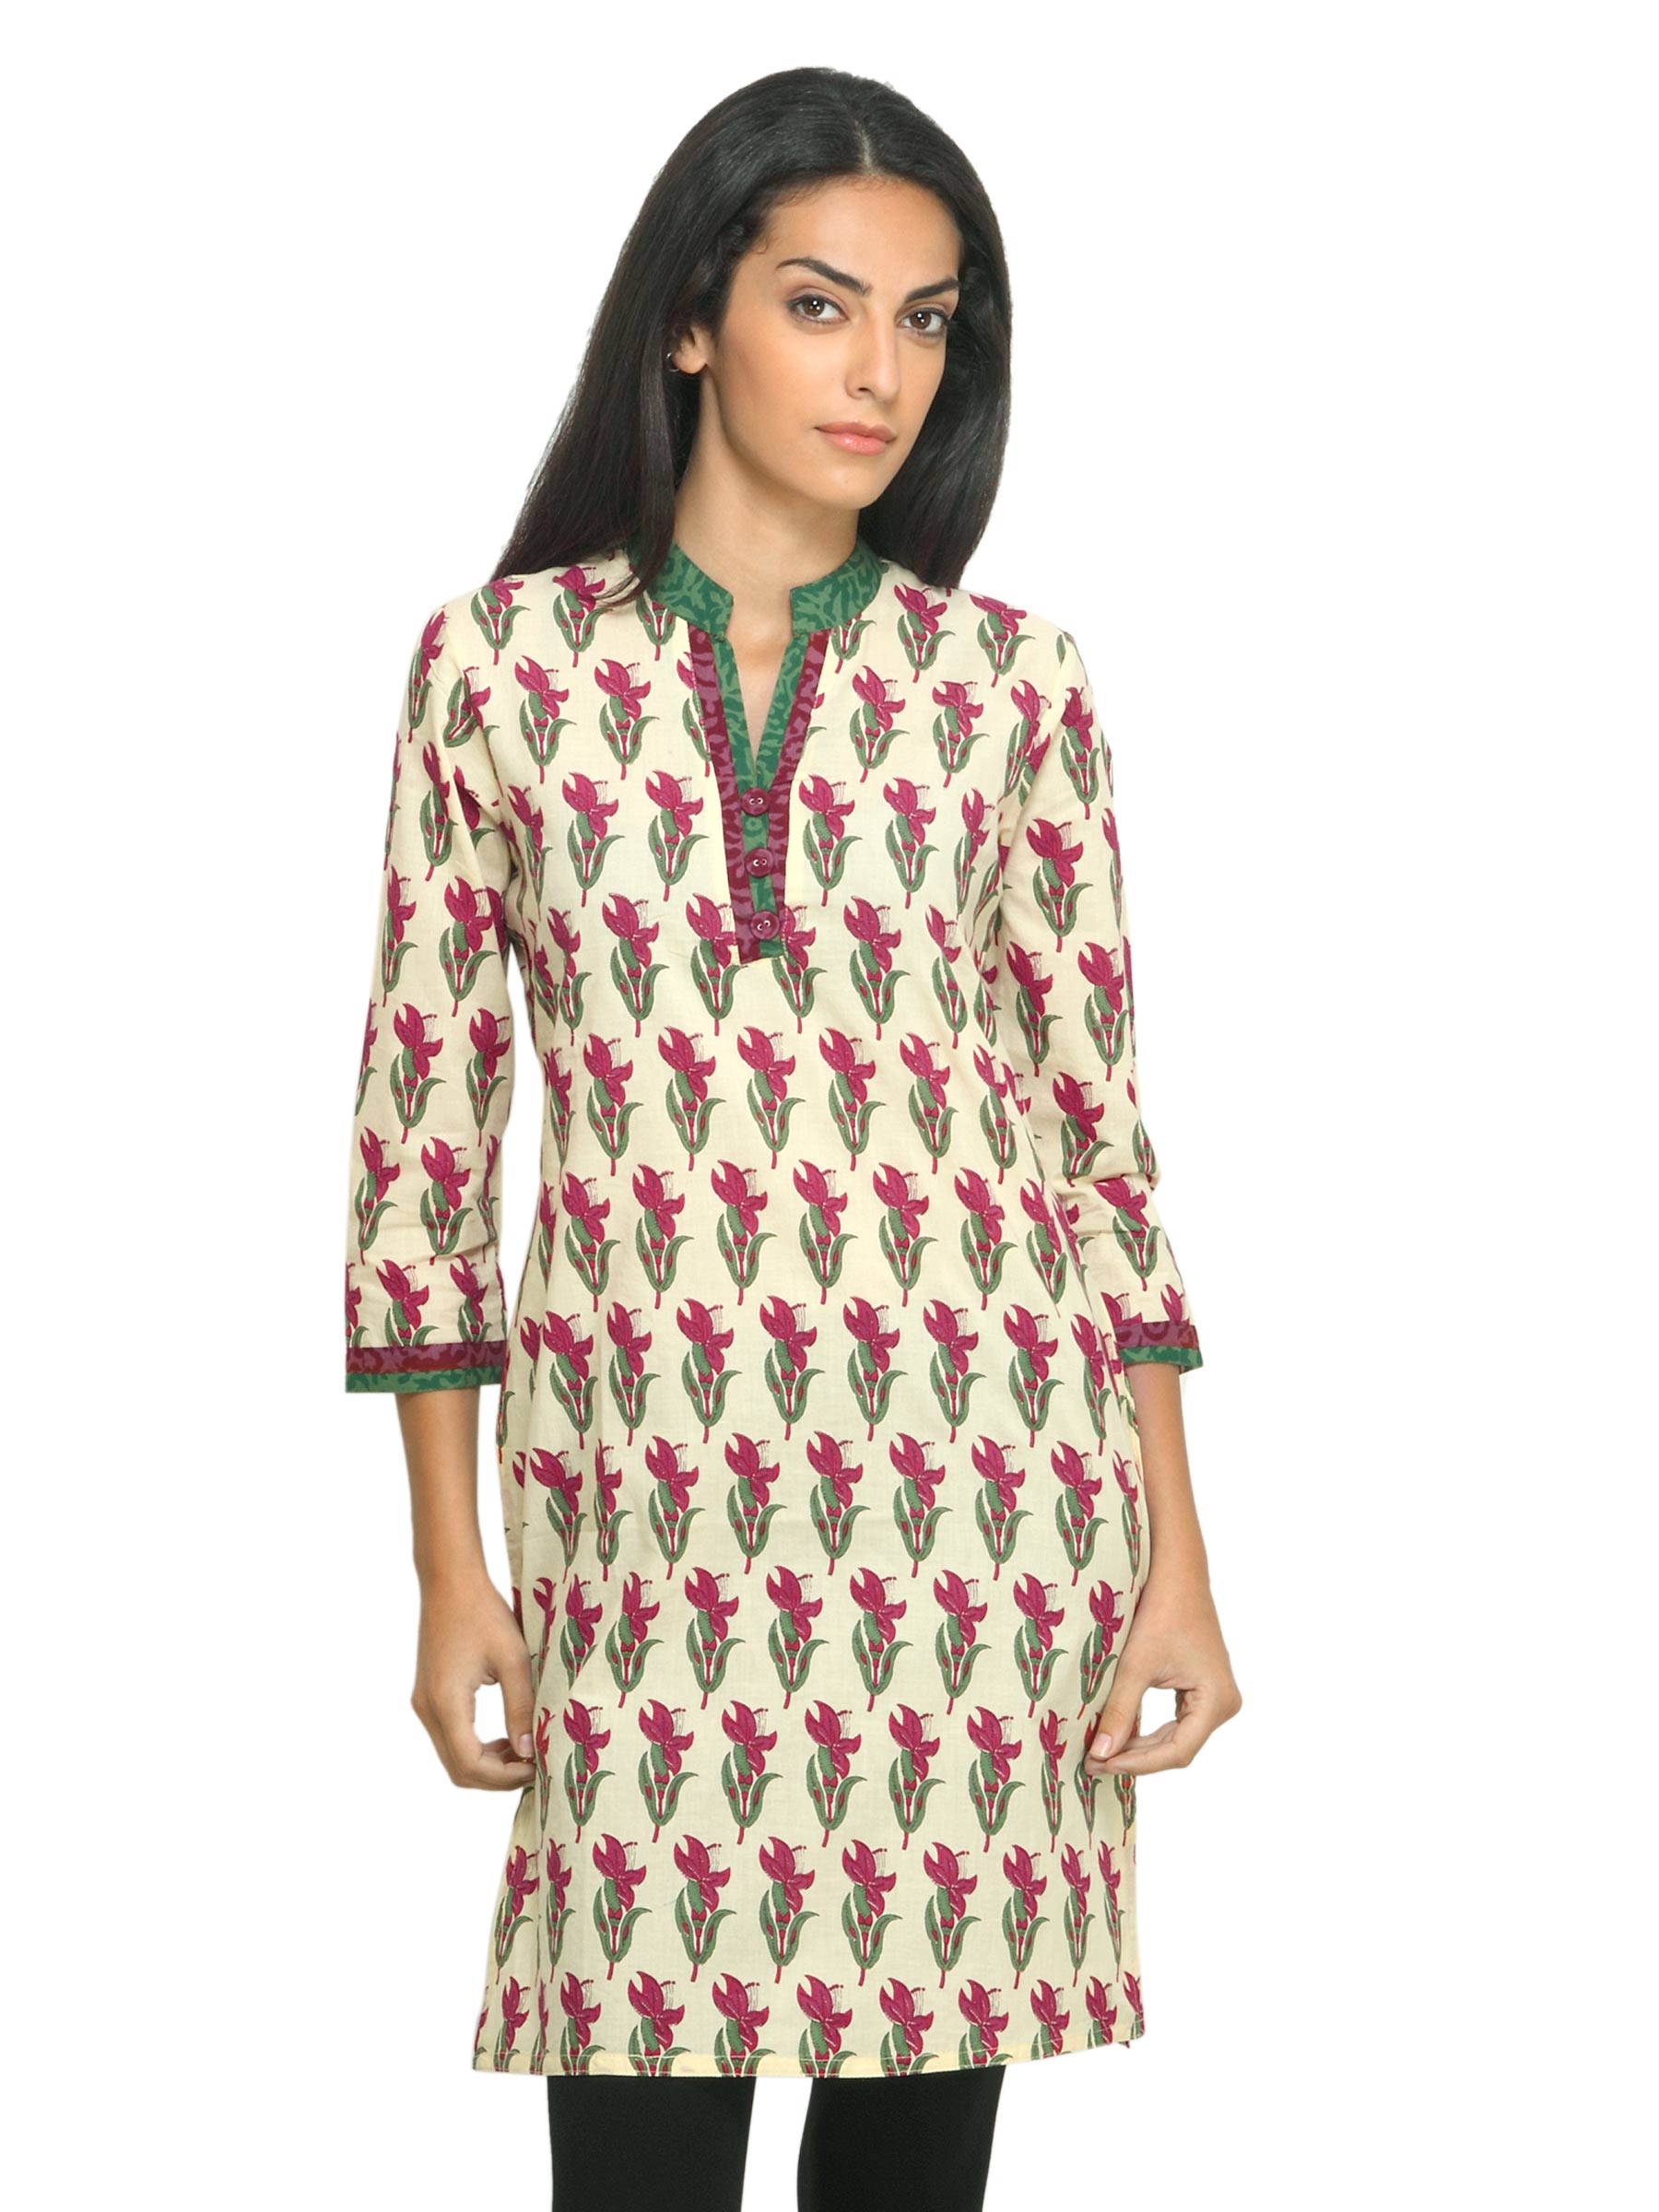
Mother Earth Women Printed Cream Kurta
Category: Apparel / Topwear / Kurtas
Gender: Women
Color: Cream
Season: Summer 2012
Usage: Ethnic